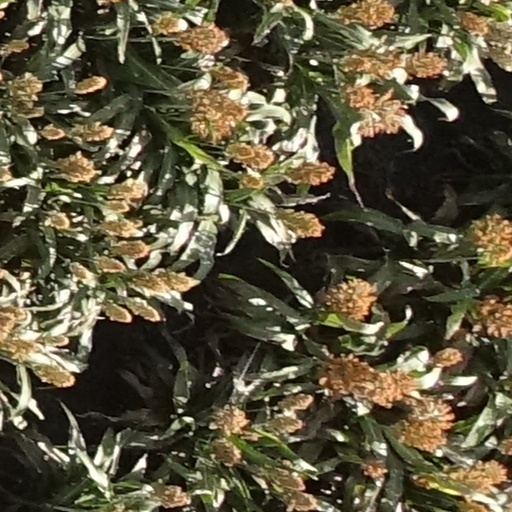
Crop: sorghum